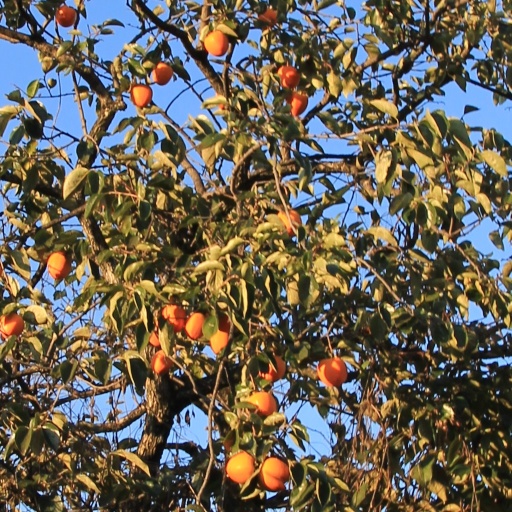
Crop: grape